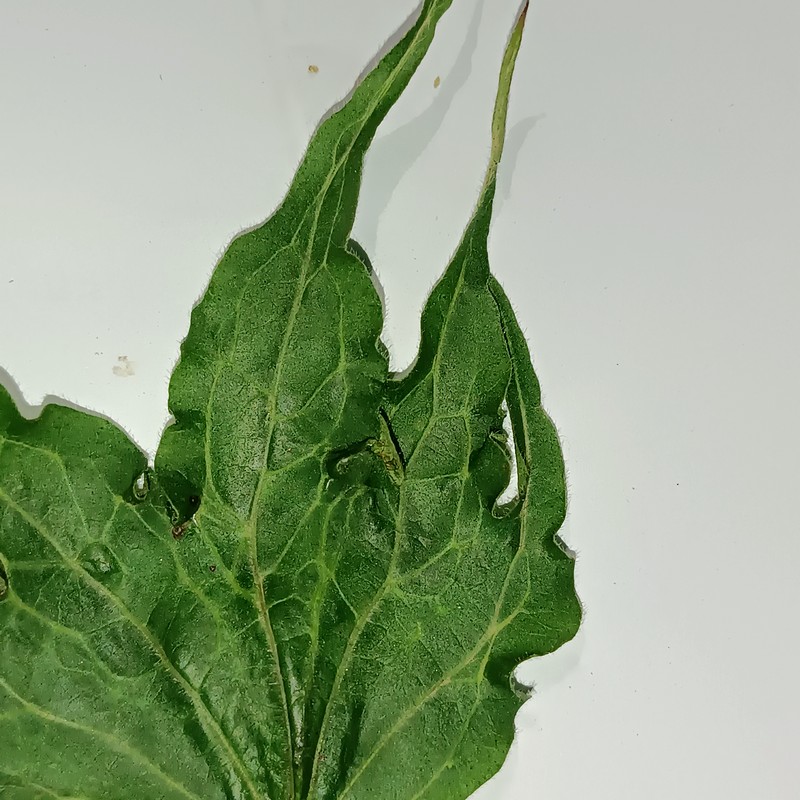
Label: Herbicide Growth Damage